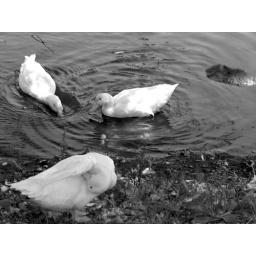
Photography class assignment: Nature in black and white